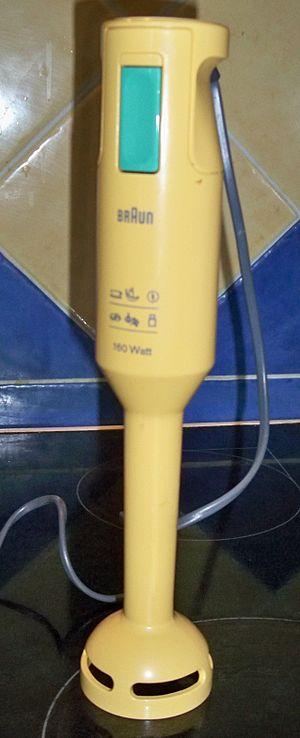
Girafe, ustensile électrique de cuisine, cervant de presse légume
La girafe est aussi appelée fouet ou mixeur plongeant. Elle permet de réduire les légumes en purée, d'émulsionner et d'homogénéiser certaines sauces. Elle permet de travailler directement dans le récipient de cuisson et limite grâce à ceci les manipulations ou transvasements.